Lusaka

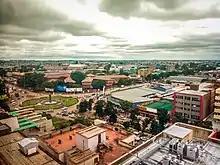
View of Cairo Road and north-west Lusaka from the Zanaco building

The Zambian terrain consists mainly of a high-altitude plateau, with some hills and mountains. Lusaka is located on the plateau, in south-central Zambia at 15°25′S 28°17′E, with an altitude of . It is located north east of the tourism capital, Livingstone, and from Kitwe on the Copperbelt, Zambia's second-largest city. Mpulungu, the most distant major Zambian town from Lusaka, lies away on the shores of Lake Tanganyika. The city of Lusaka is coterminous with Lusaka District, and is the capital of Lusaka Province, which is Zambia's smallest but most populated province. Lusaka District borders Chilanga District to the west and south, Kafue District to the south-east and Chongwe District to the east, all in Lusaka Province. It also borders Chibombo District to the north.